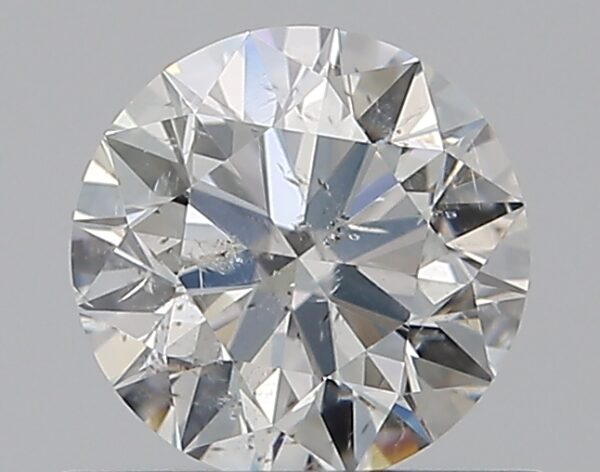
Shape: round
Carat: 0.51
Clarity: I1
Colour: G
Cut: EX
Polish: VG
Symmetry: VG
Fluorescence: N
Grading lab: GIA
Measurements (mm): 5.08 x 5.1 x 3.17